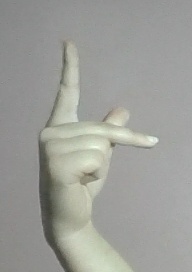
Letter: dha